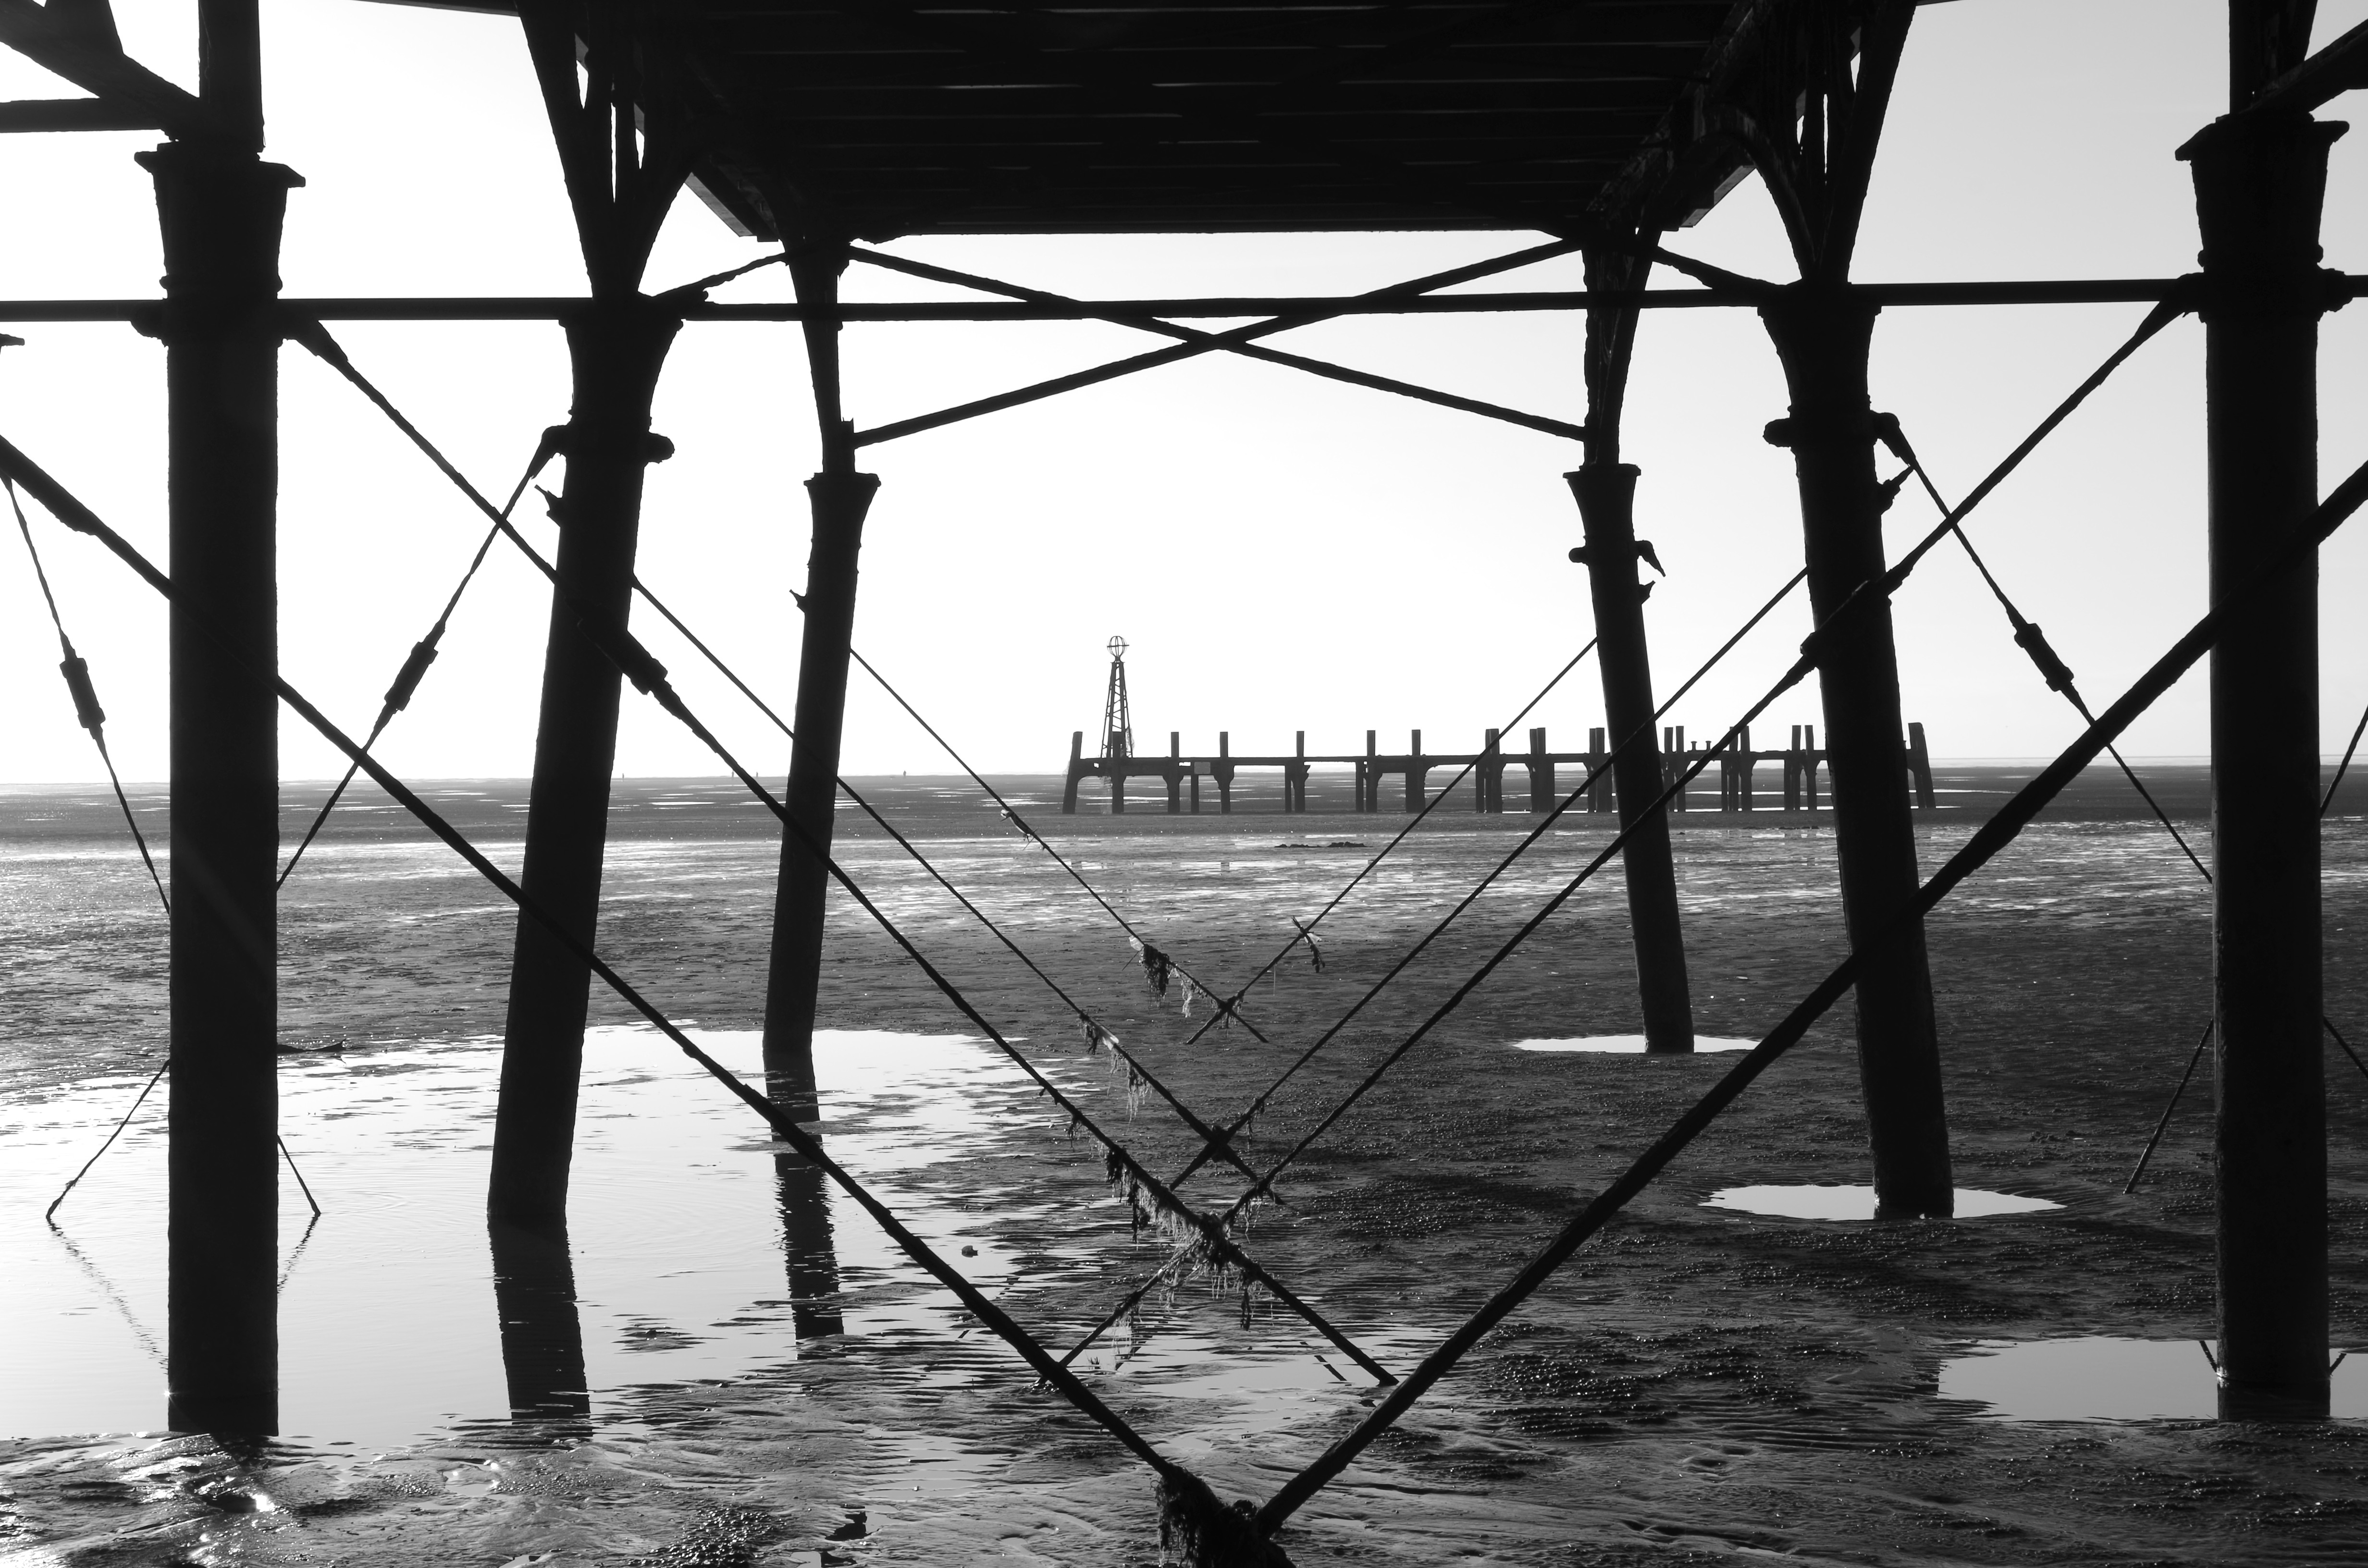
black and white, line, reflection, black, monochrome, symmetry, shape, monochrome photography